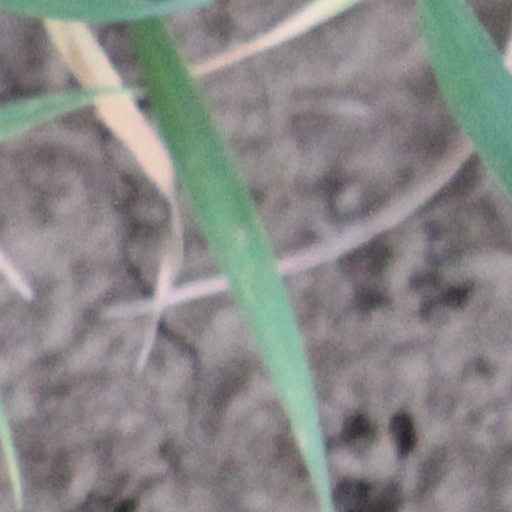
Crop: wheat